Right-wing terrorism

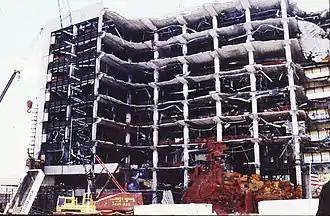
The Alfred P. Murrah building in the aftermath of the Oklahoma City bombing, April 1995. The bombing was perpetrated by Timothy McVeigh and was motivated by anti-government beliefs.

Right-wing terrorism, hard right terrorism, extreme right terrorism or far-right terrorism is terrorism that is motivated by a variety of different right-wing and far-right ideologies. It can be motivated by Ultraconservatism, ultranationalism, neo-Nazism, anti-communism, neo-fascism, ecofascism, ethnonationalism, religious nationalism, anti-immigration, anti-semitism, anti-government sentiment, patriot movements, sovereign citizen beliefs, and occasionally, it can be motivated by opposition to abortion, or homophobia. Modern right-wing terrorism largely emerged in Western Europe in the 1970s, and after the Revolutions of 1989 and the dissolution of the Soviet Union in 1991, it emerged in Eastern Europe and Russia.